Indira Gandhi

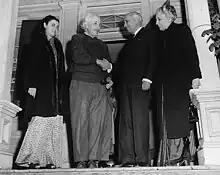
Indira Gandhi and Jawaharlal Nehru visit Albert Einstein

India maintained close ties with neighbouring Bangladesh (formerly East Pakistan) following the Liberation War. Prime Minister Sheikh Mujibur Rahman recognised Gandhi's contributions to the independence of Bangladesh. However, Mujibur Rahman's pro-India policies antagonised many in Bangladeshi politics and the military, which feared that Bangladesh had become a client state of India. The Assassination of Mujibur Rahman in 1975 led to the establishment of Islamist military regimes that sought to distance the country from India. Gandhi's relationship with the military regimes was strained because of her alleged support of anti-Islamist leftist guerrilla forces in Bangladesh. Generally, however, there was a rapprochement between Gandhi and the Bangladeshi regimes, although issues such as border disputes and the Farakka Dam remained an irritant to bilateral ties. In 2011, the Government of Bangladesh conferred its highest state award for non-nationals, the Bangladesh Freedom Honour posthumously on Gandhi for her "outstanding contribution" to the country's independence.